List of IMSA SportsCar Championship champions

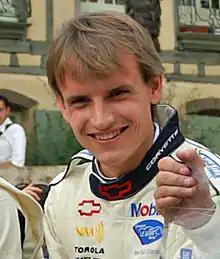
Antonio García has won more IMSA SportsCar Championship Drivers' Championships than any other driver with four.

The IMSA SportsCar Championship, currently known as the IMSA WeatherTech SportsCar Championship under sponsorship, is a sports car racing series based in the United States and Canada and organized by the International Motor Sports Association (IMSA). It is a result of a merger between two existing North American sports car racing series, the American Le Mans Series and Rolex Sports Car Series. At its inception, the name was United SportsCar Championship, which subsequently changed to IMSA SportsCar Championship in 2016. IMSA awards championships and trophies to the most successful drivers and teams in each of the series' categories over the course of a season. Since 2021, points are awarded for individual race results as well as qualifying, with the highest tally of points winning the respective championship or trophy. Other unique championships include the Michelin Endurance Cup, WeatherTech Sprint Cup, Jim Trueman Award, Bob Akin Award, and the VP Fuels Front Runner Award. The Drivers', Teams', and Manufacturers' Championships have awarded since the series began in 2014, while the Tire Manufacturers' Championships was discontinued after the 2015 season. At the conclusion of the season, three champions receive an automatic invitation to the 24 Hours of Le Mans. The champions are not formally crowned until the IMSA awards ceremony after the season's final race.